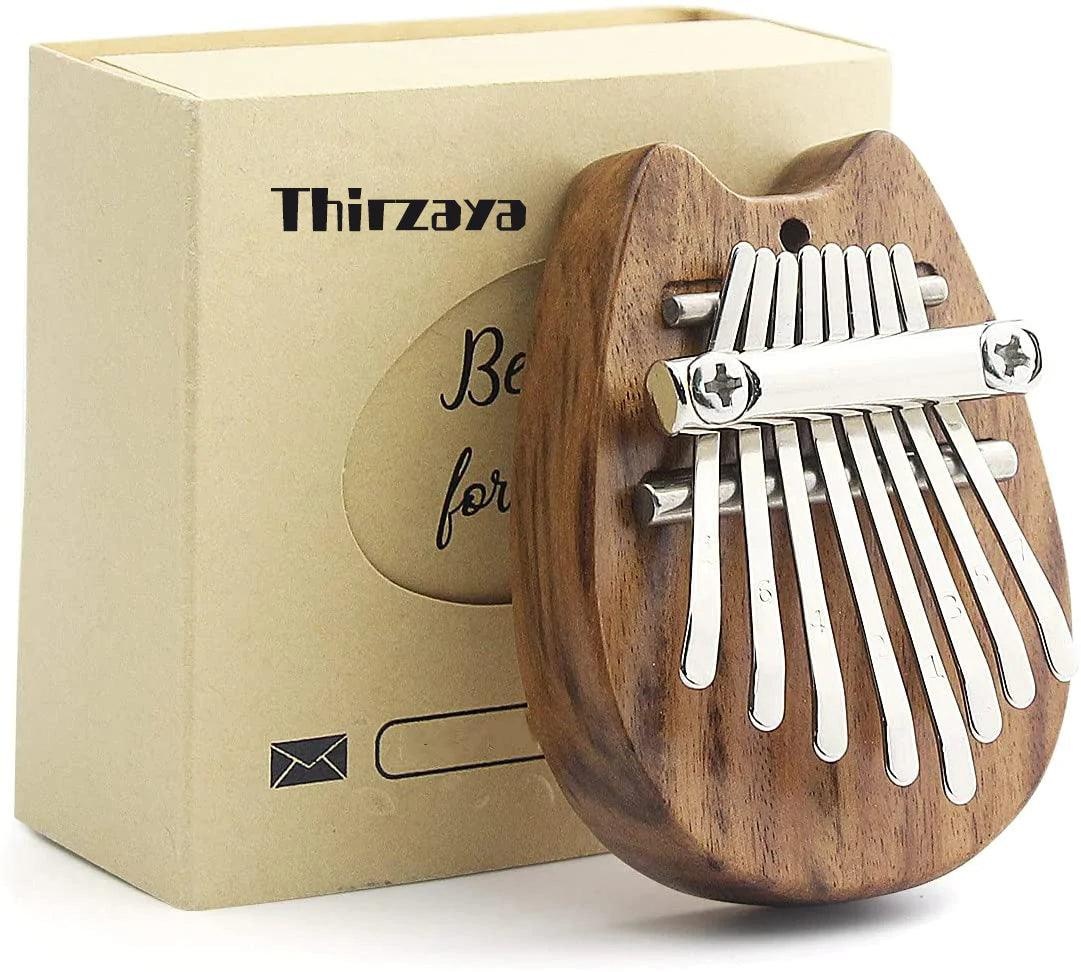
8 klavišų kalimba muzikinis instrumentas
Brand: samis.lt
Pasiimkite muziką kartu su savimi! Su šia magiška muzikine dėžute, kurkite melodingus garsus, kurie praskaidrins jūsų dieną. Muzikos instrumentas telpa delne ir juo galite groti net jei neturite jokio muzikinio išsilavinimo! Muzikos terapija Šis išskirtinis muzikinis instrumentas turi 8 klavišus ir suteikia galimybė kurti raminančius garsus, puikiai tinkančius relaksacijai, stresui malšinti ar meditacijai . Puiki dovana visai šeimai Šis muzikinis instrumentas itin plačiai pritaikomas, kadangi norint juo groti, nereikia turėti jokių muzikinių įgūdžių. Todėl tai gali tapti puikia dovana tiek vaikams, tiek suaugusiems. Lengva nešiotis Instrumentas nedidelis ir itin lengvas bei turi specialią ertmę, į kurią galite įverti virvelę, kad instrumentą galėtumėte pasikabinti ant kaklo. Lengva naudoti Šį instrumentą galima įvaldyti per itin trumpą laiką, nesvarbu, kokio amžiaus bebūtumėte. Tiesiog pirštais lieskite klavišus ir kurkite jums patinkančias melodijas! Ergonomiškas dizainas Specialia technologija išgauta instrumento forma puikiai telpa delne , todėl jį laikyti bei juo groti itin patogu. Ant klavišų rasite išgraviruotas natas, kurios skatina rankų bei akių koordinaciją . Techninės specifikacijos Medžiaga: mediena + metalas Stilius: medis/akrilas Svoris: 100G Dydis: 8*6*3 (cm) Į komplektą įeina 8 klavišų kalimba muzikinis instrumentas - 1 vnt. Mūsų garantija jums Mes užtikriname aukštą produkto kokybę, todėl suteikiame 30 dienų išbandymo laikorarpį. Produktui neatitikus Jūsų lūkesčių, garantuojane 100 proc. pinigų grąžinimą! Atsiskaitymo būdai 📚 Dažniausiai užduodami klausimai: 1) Ar produkto spalva atitinka spalvą, nurodytą nuotraukoje? Priklausomai nuo partijos, prekės atspalvis gali šiek tiek skirtis. 2) Nuo kokio amžiaus rekomenduojama naudoti šį instrumentą? Nuo 3 metų, kadangi instrumentas turi smulkių detalių. 3) Kokie instrumento išmatavimai? 8*6*3 (cm) 4) Koks instrumento svoris? 100g
Category: Arts & Entertainment > Hobbies & Creative Arts > Musical Instruments > Percussion > Hand Percussion > Musical Scrapers & Ratchets